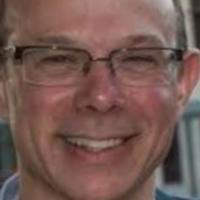
Age group: age 41-55